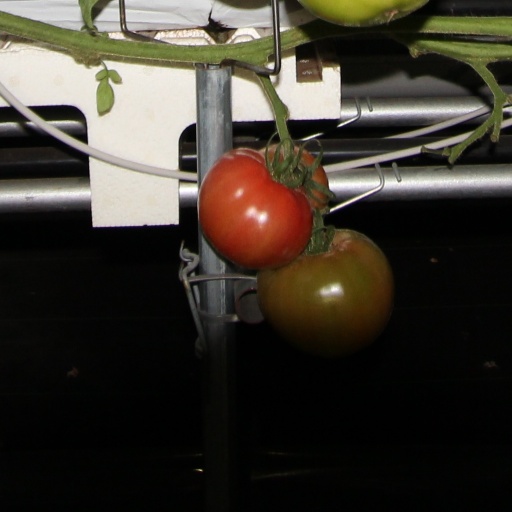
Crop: tomato